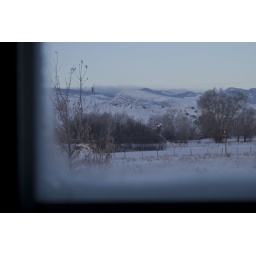
One of the coldest mornings of the season, looking outside into the Wind River Mountains from the slightly-frosted windows in the home office.